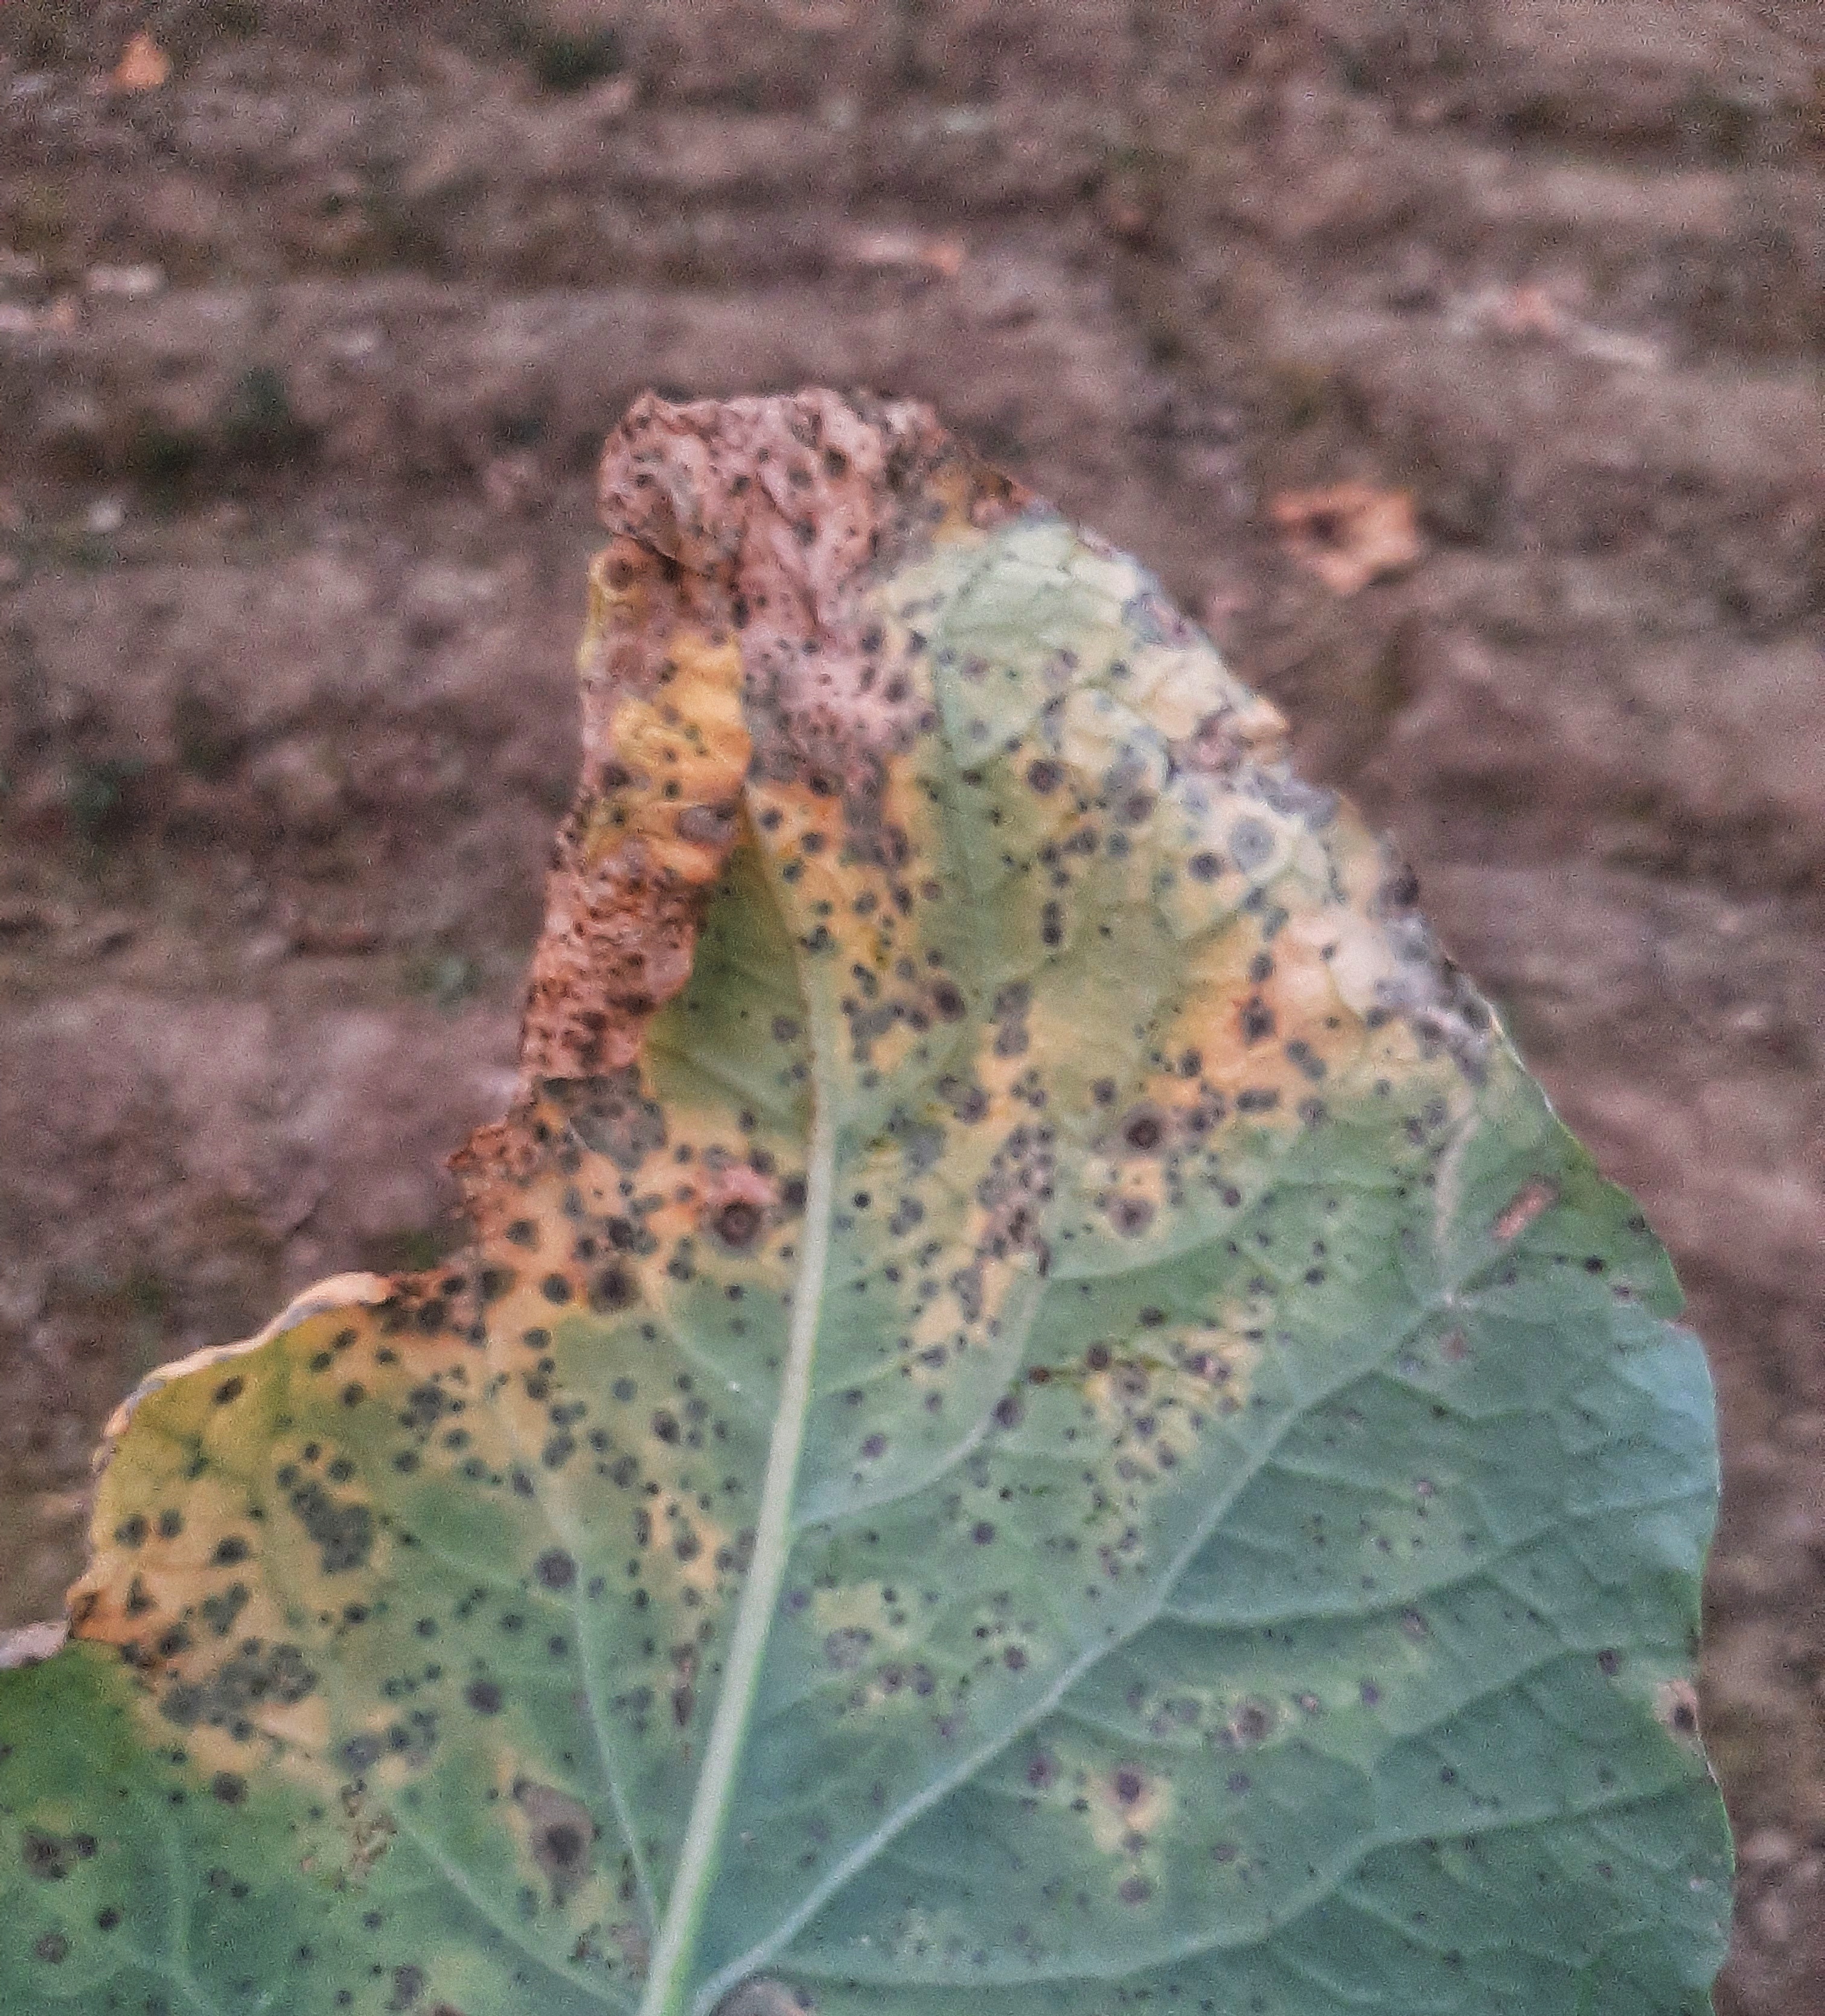
Label: Downy Mildew